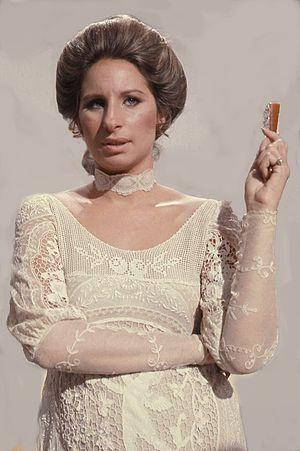
Barbara Joan Streisand, dite Barbra Streisand /ˈbɑɹbɹə ˈstraɪsænd/, née le 24 avril 1942 à Brooklyn, New York, est une chanteuse, actrice, réalisatrice et productrice américaine.